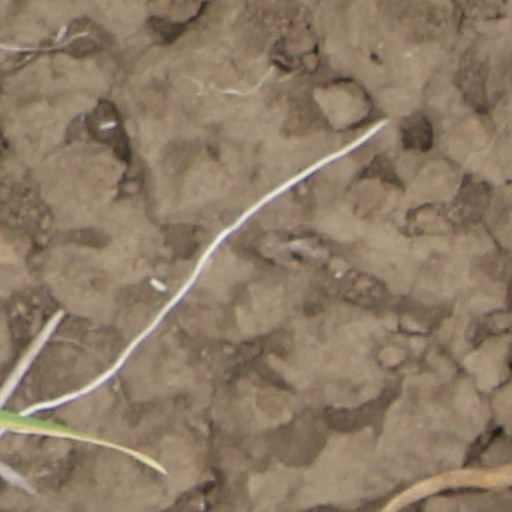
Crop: wheat